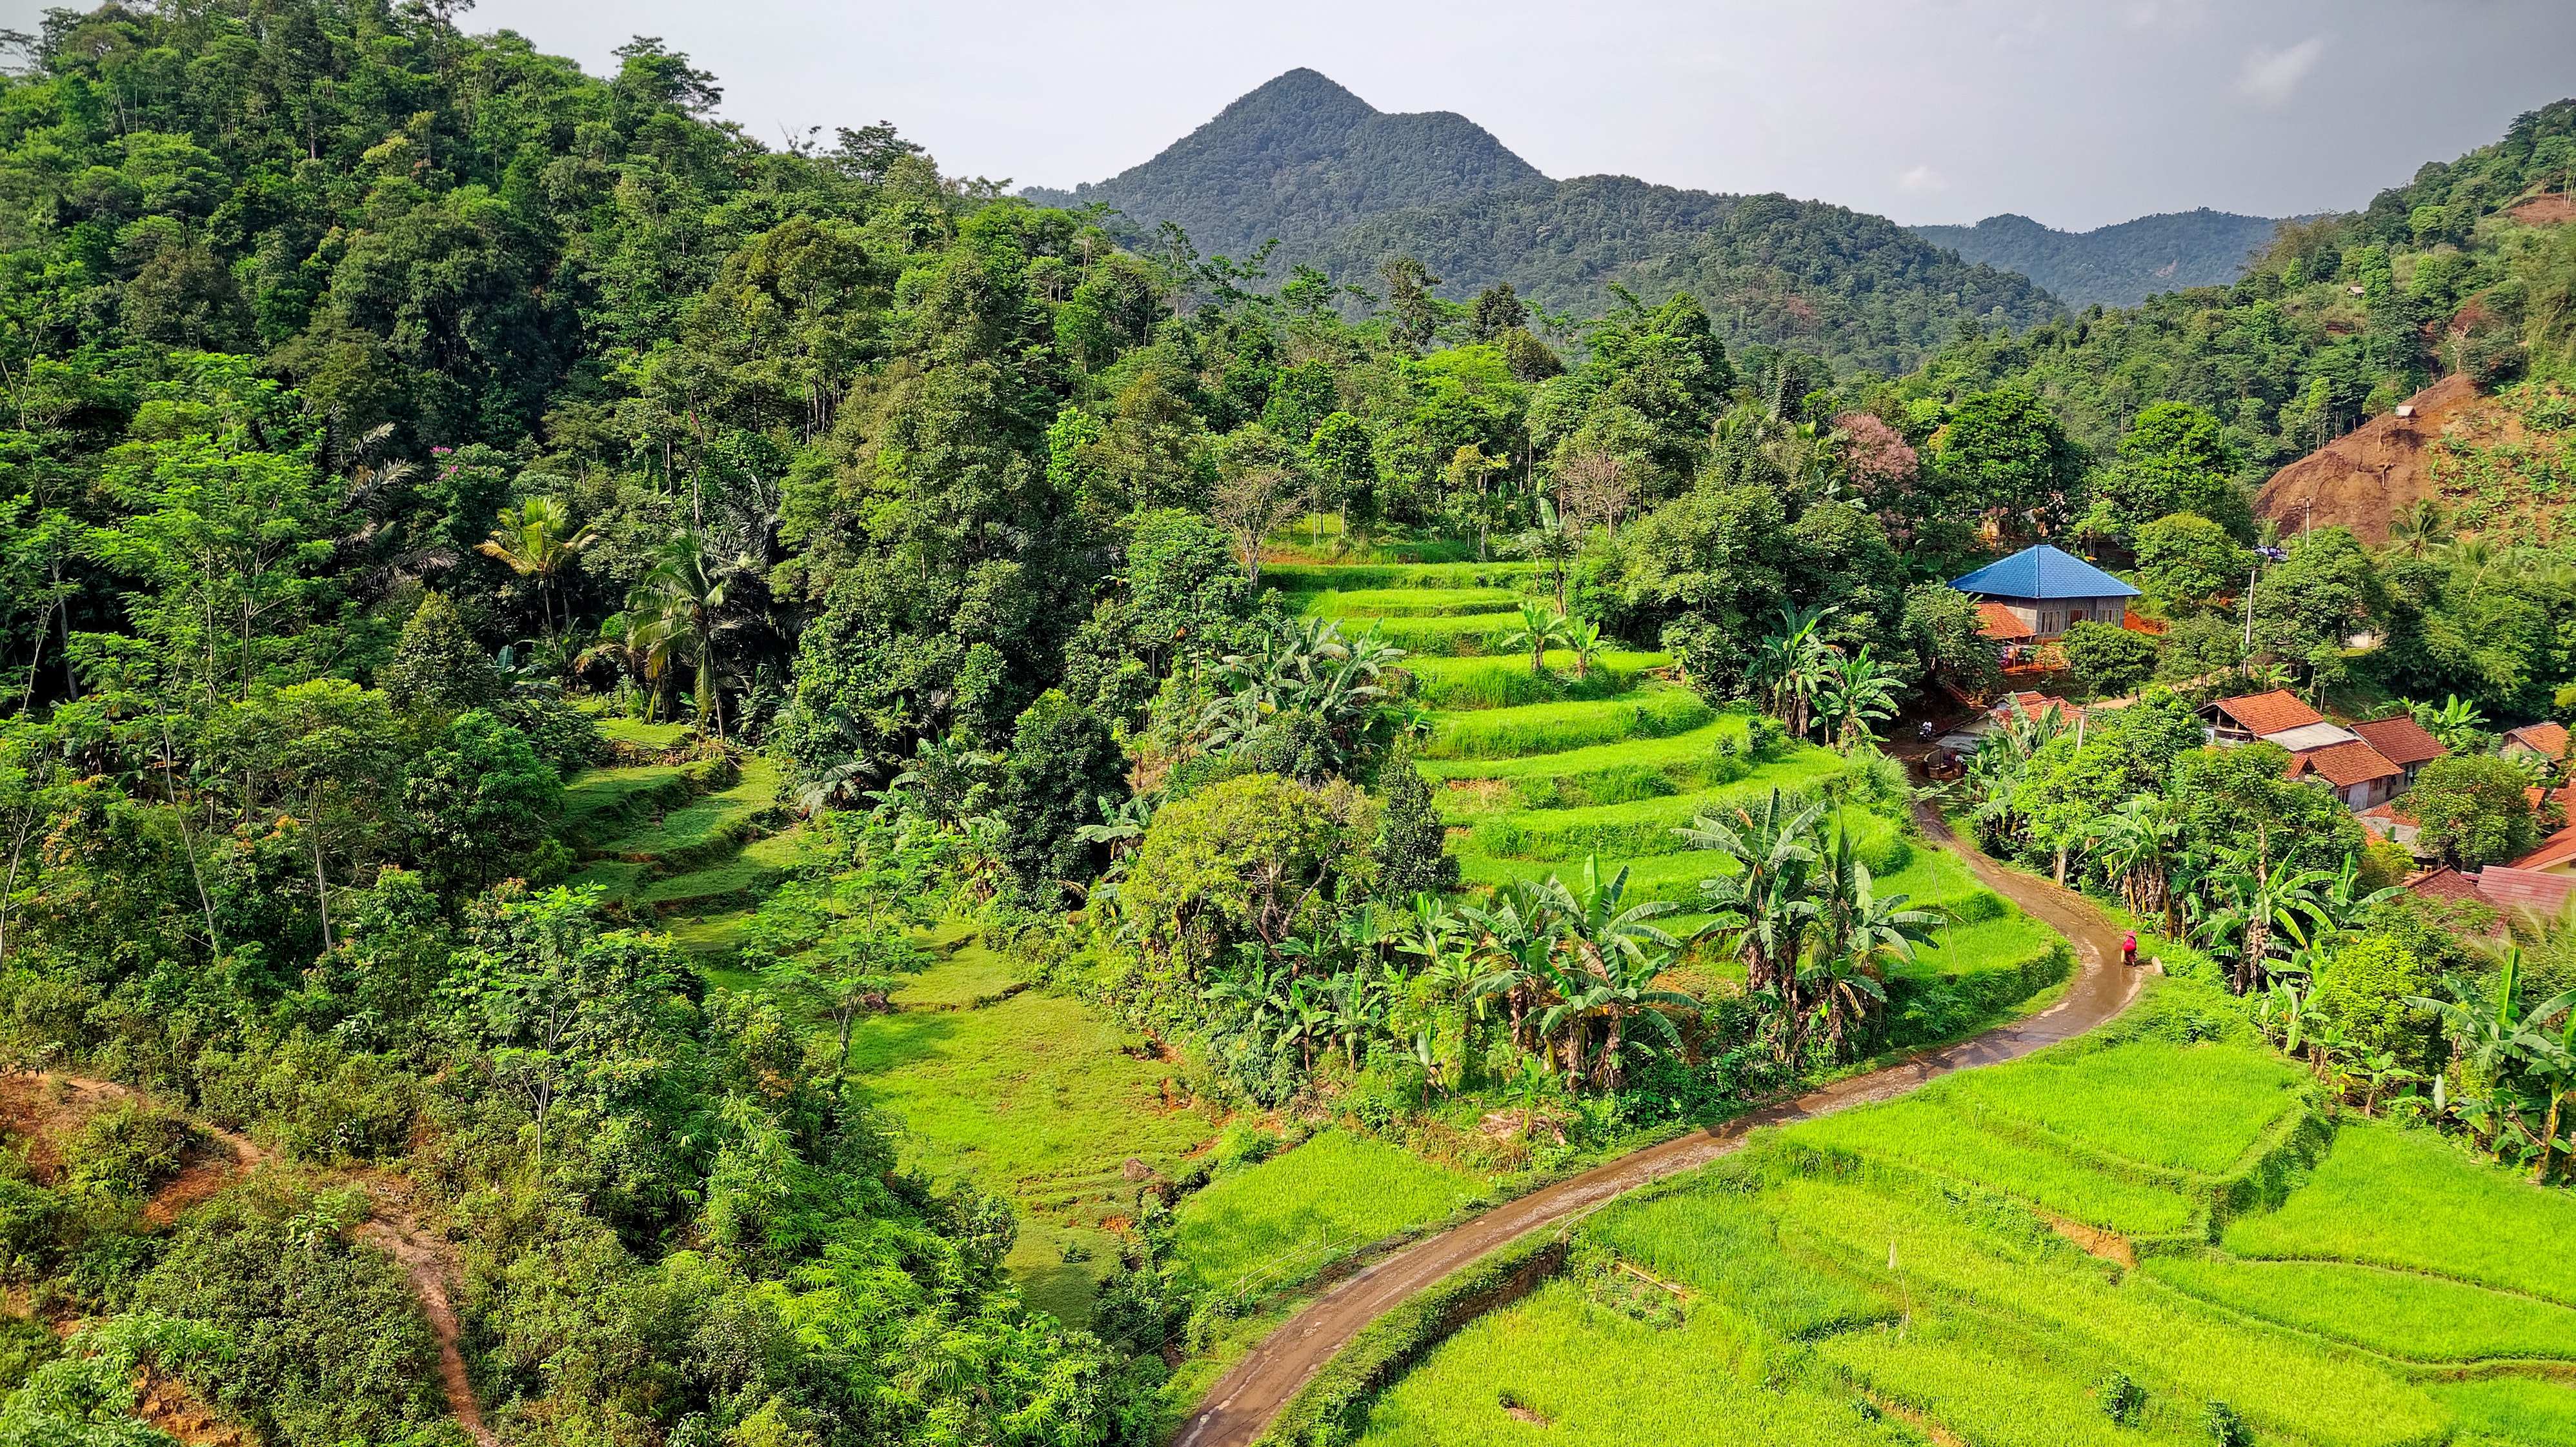
vegetation, nature, nature reserve, hill station, terrace, mount scenery, highland, field, agriculture, rural area, hill, landscape, botanical garden, plantation, jungle, mountain, biome, tree, rainforest, grass, paddy field, national park, shrubland, grassland, forest, plant community, old growth forest, tourism